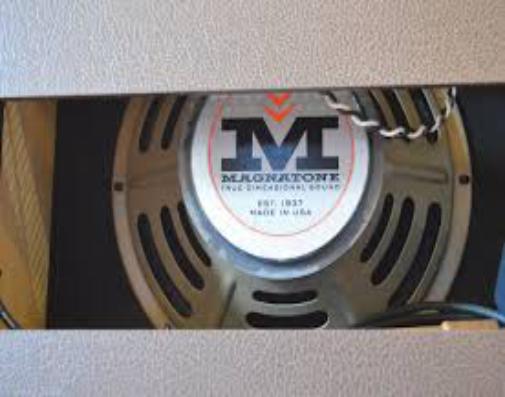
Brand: magnatone
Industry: Electronic